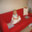
Label: couch